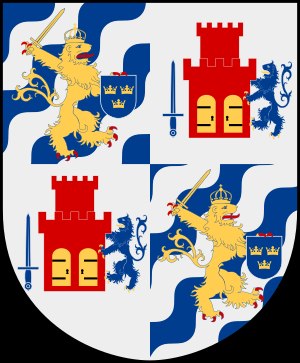
Göteborgs och Bohus län
Göteborgs och Bohus läns våben
Göteborgs och Bohus län er et nu nedlagt län i det vestlige Sverige, omfattende landskapet Bohuslän, de vestlige dele af landskapet Västergötland samt Lindome sogn i det nordlige Halland. Siden 1998 har länet indgået i Västra Götalands län. Residensby var Göteborg, med en del af länsstyrelsens administration forlagt til Uddevalla. Länsbogstav var O.